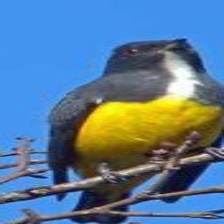
Species: YELLOW BELLIED FLOWERPECKER
Scientific name: DICAEUM MELANOXANTHUM